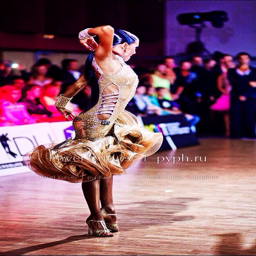
this could go under interest , but i 'm mostly looking at the dress .